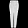
Label: Trouser